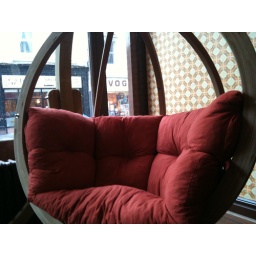
Nice cost chair in orange bar in Bournemouth. Sit and watch the world go by